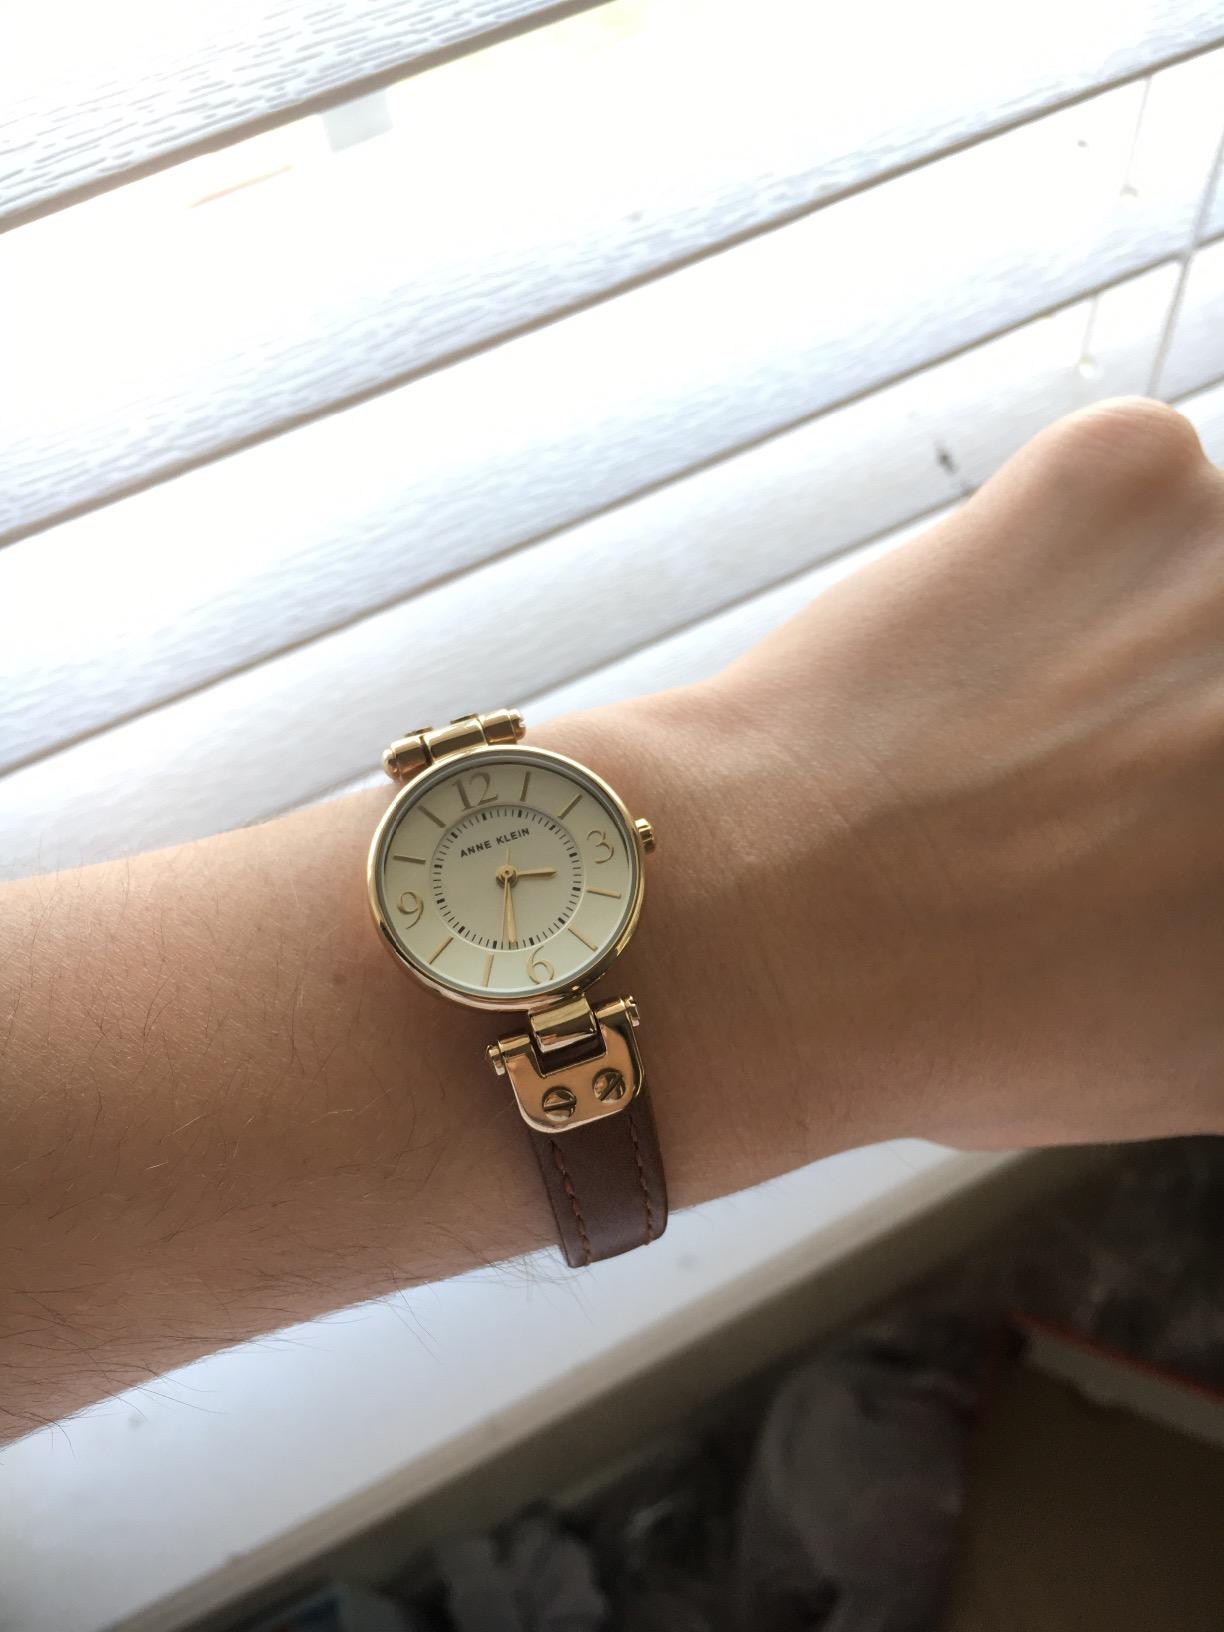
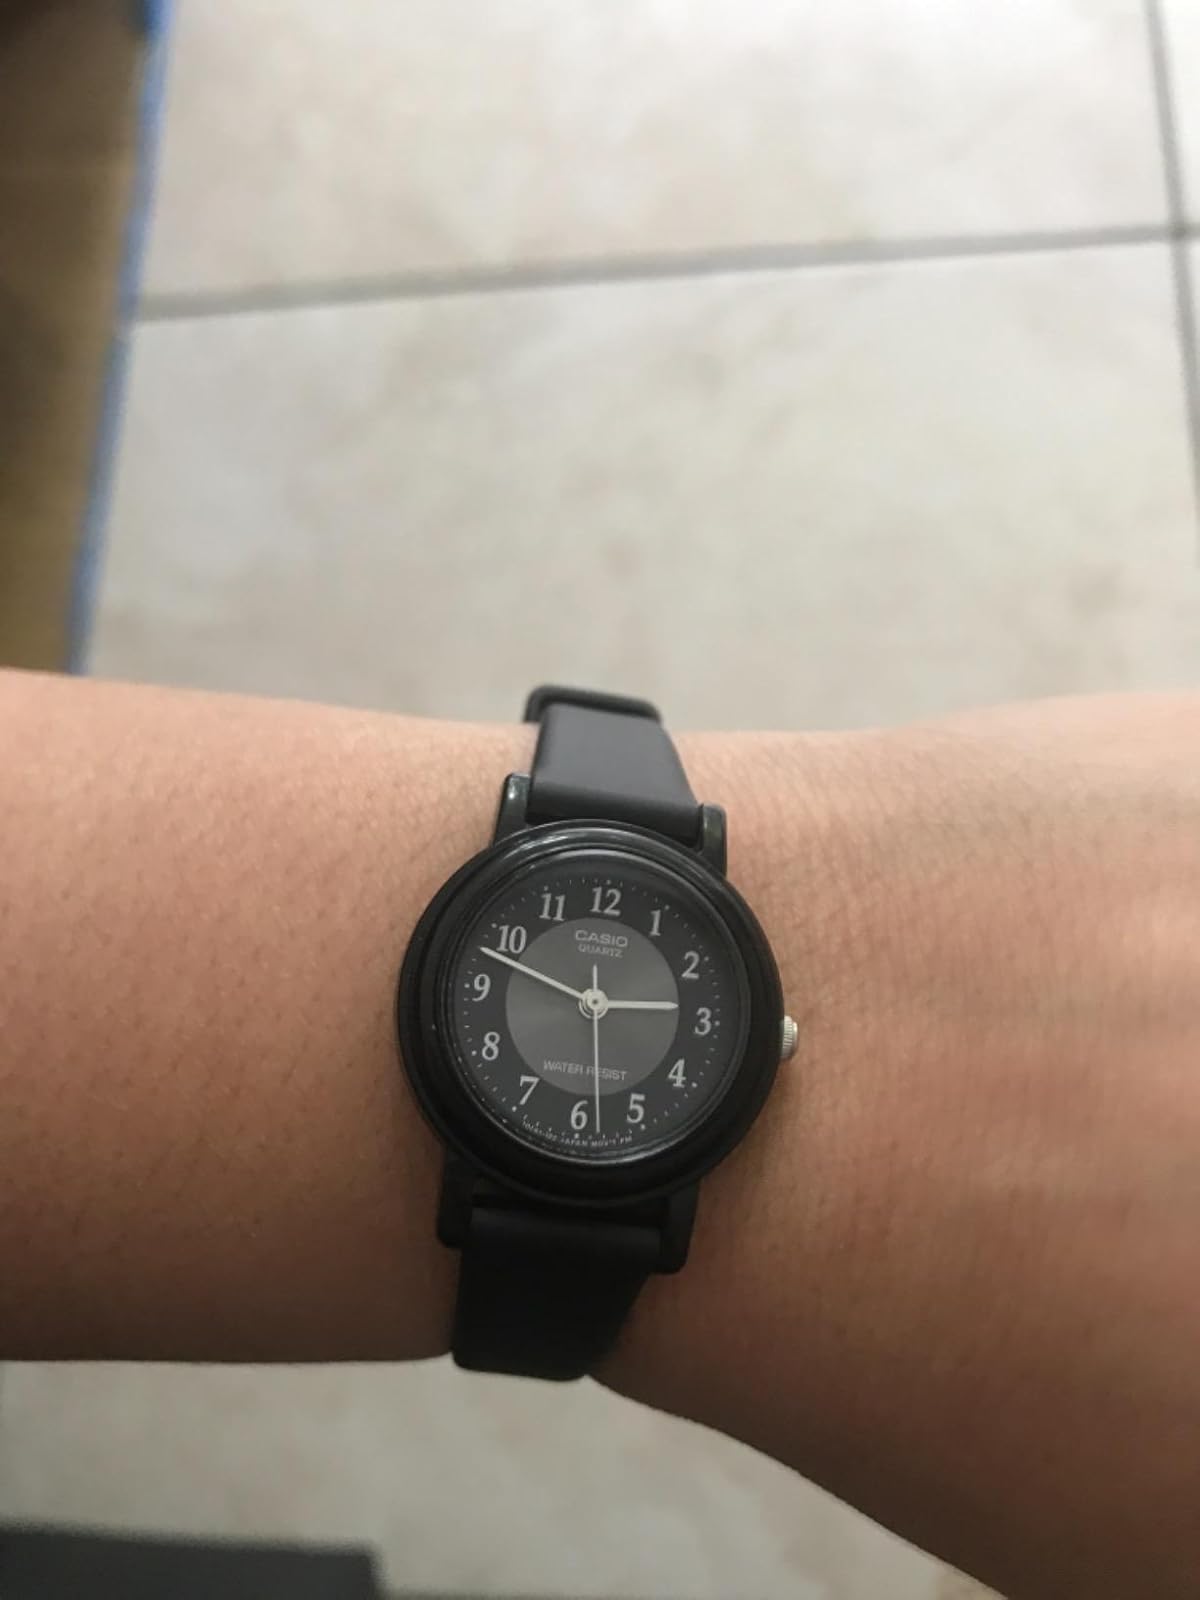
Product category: accessories_watch
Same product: no